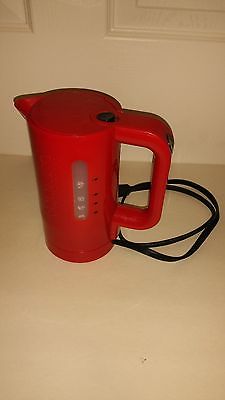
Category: kettle